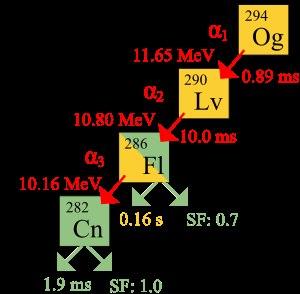
L’oganesson est l'élément chimique de numéro atomique 118. Il correspond à l'ununoctium de la dénomination systématique de l'UICPA, et est encore appelé élément 118 dans la littérature. Il a été synthétisé pour la première fois en 2002 par la réaction ²⁴⁹Cf(⁴⁸Ca,3n)²⁹⁴Og à l'Institut unifié de recherches nucléaires à Doubna, en Russie. L'IUPAC a confirmé son identification en décembre 2015 et lui a donné son nom définitif en novembre 2016 en l'honneur d'Iouri Oganessian, directeur du Flerov Laboratory of Nuclear Reactions, où ont été produits plusieurs éléments superlourds.